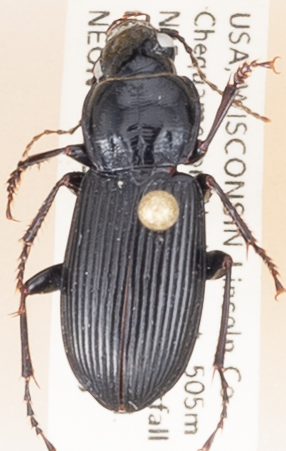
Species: Pterostichus melanarius melanarius
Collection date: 2018-06-26
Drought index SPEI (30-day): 1.274
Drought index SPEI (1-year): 0.09
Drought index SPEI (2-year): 2.09